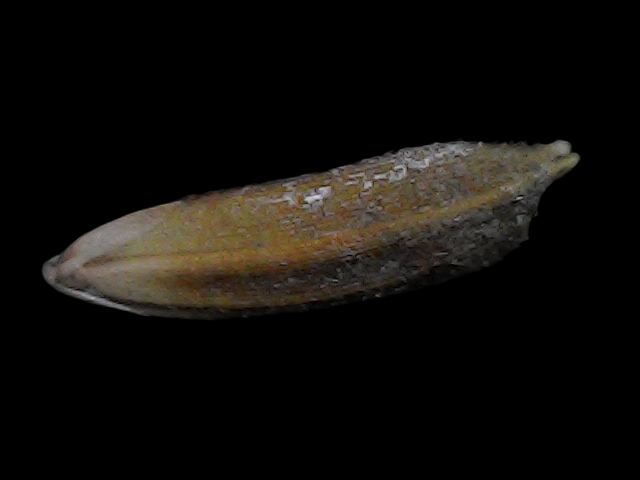
Rice variety: Bd56